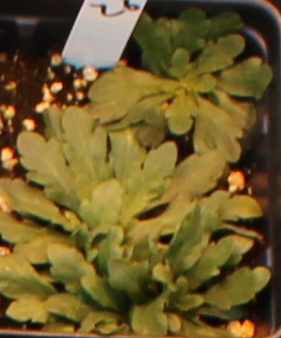
Label: Horseweed